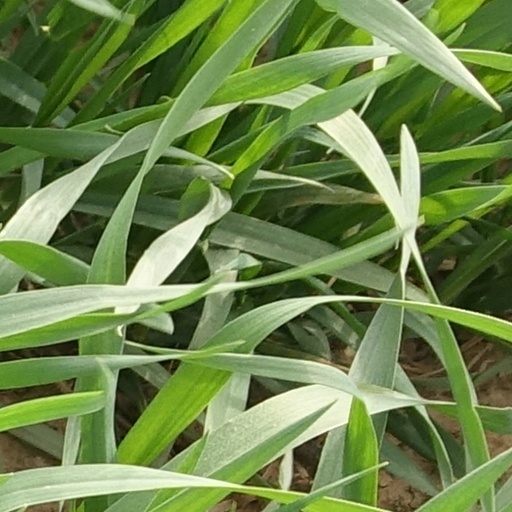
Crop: wheat